Remos GX

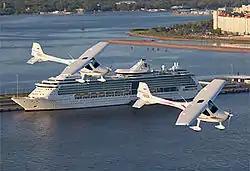
Remos GXs over the seaport of Saint-Petersburg, Russia

The G3 Mirage/GX has been produced to meet both European ultralight and US LSA regulations. By early 2009, over 300 of all aircraft variants had been sold worldwide. About half were in Europe: in mid-2010 there were 156 G3 and GX aircraft on European civil registers west of Russia.